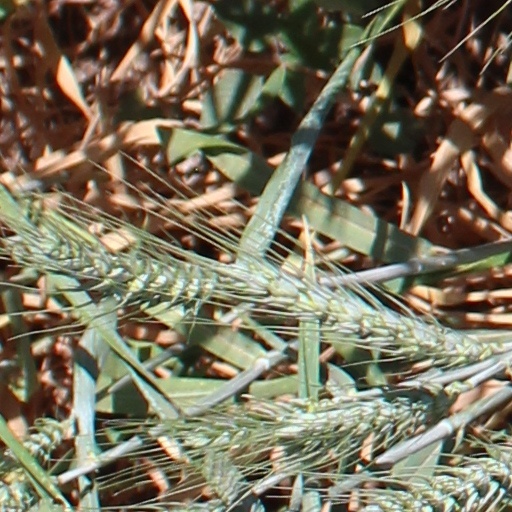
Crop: wheat